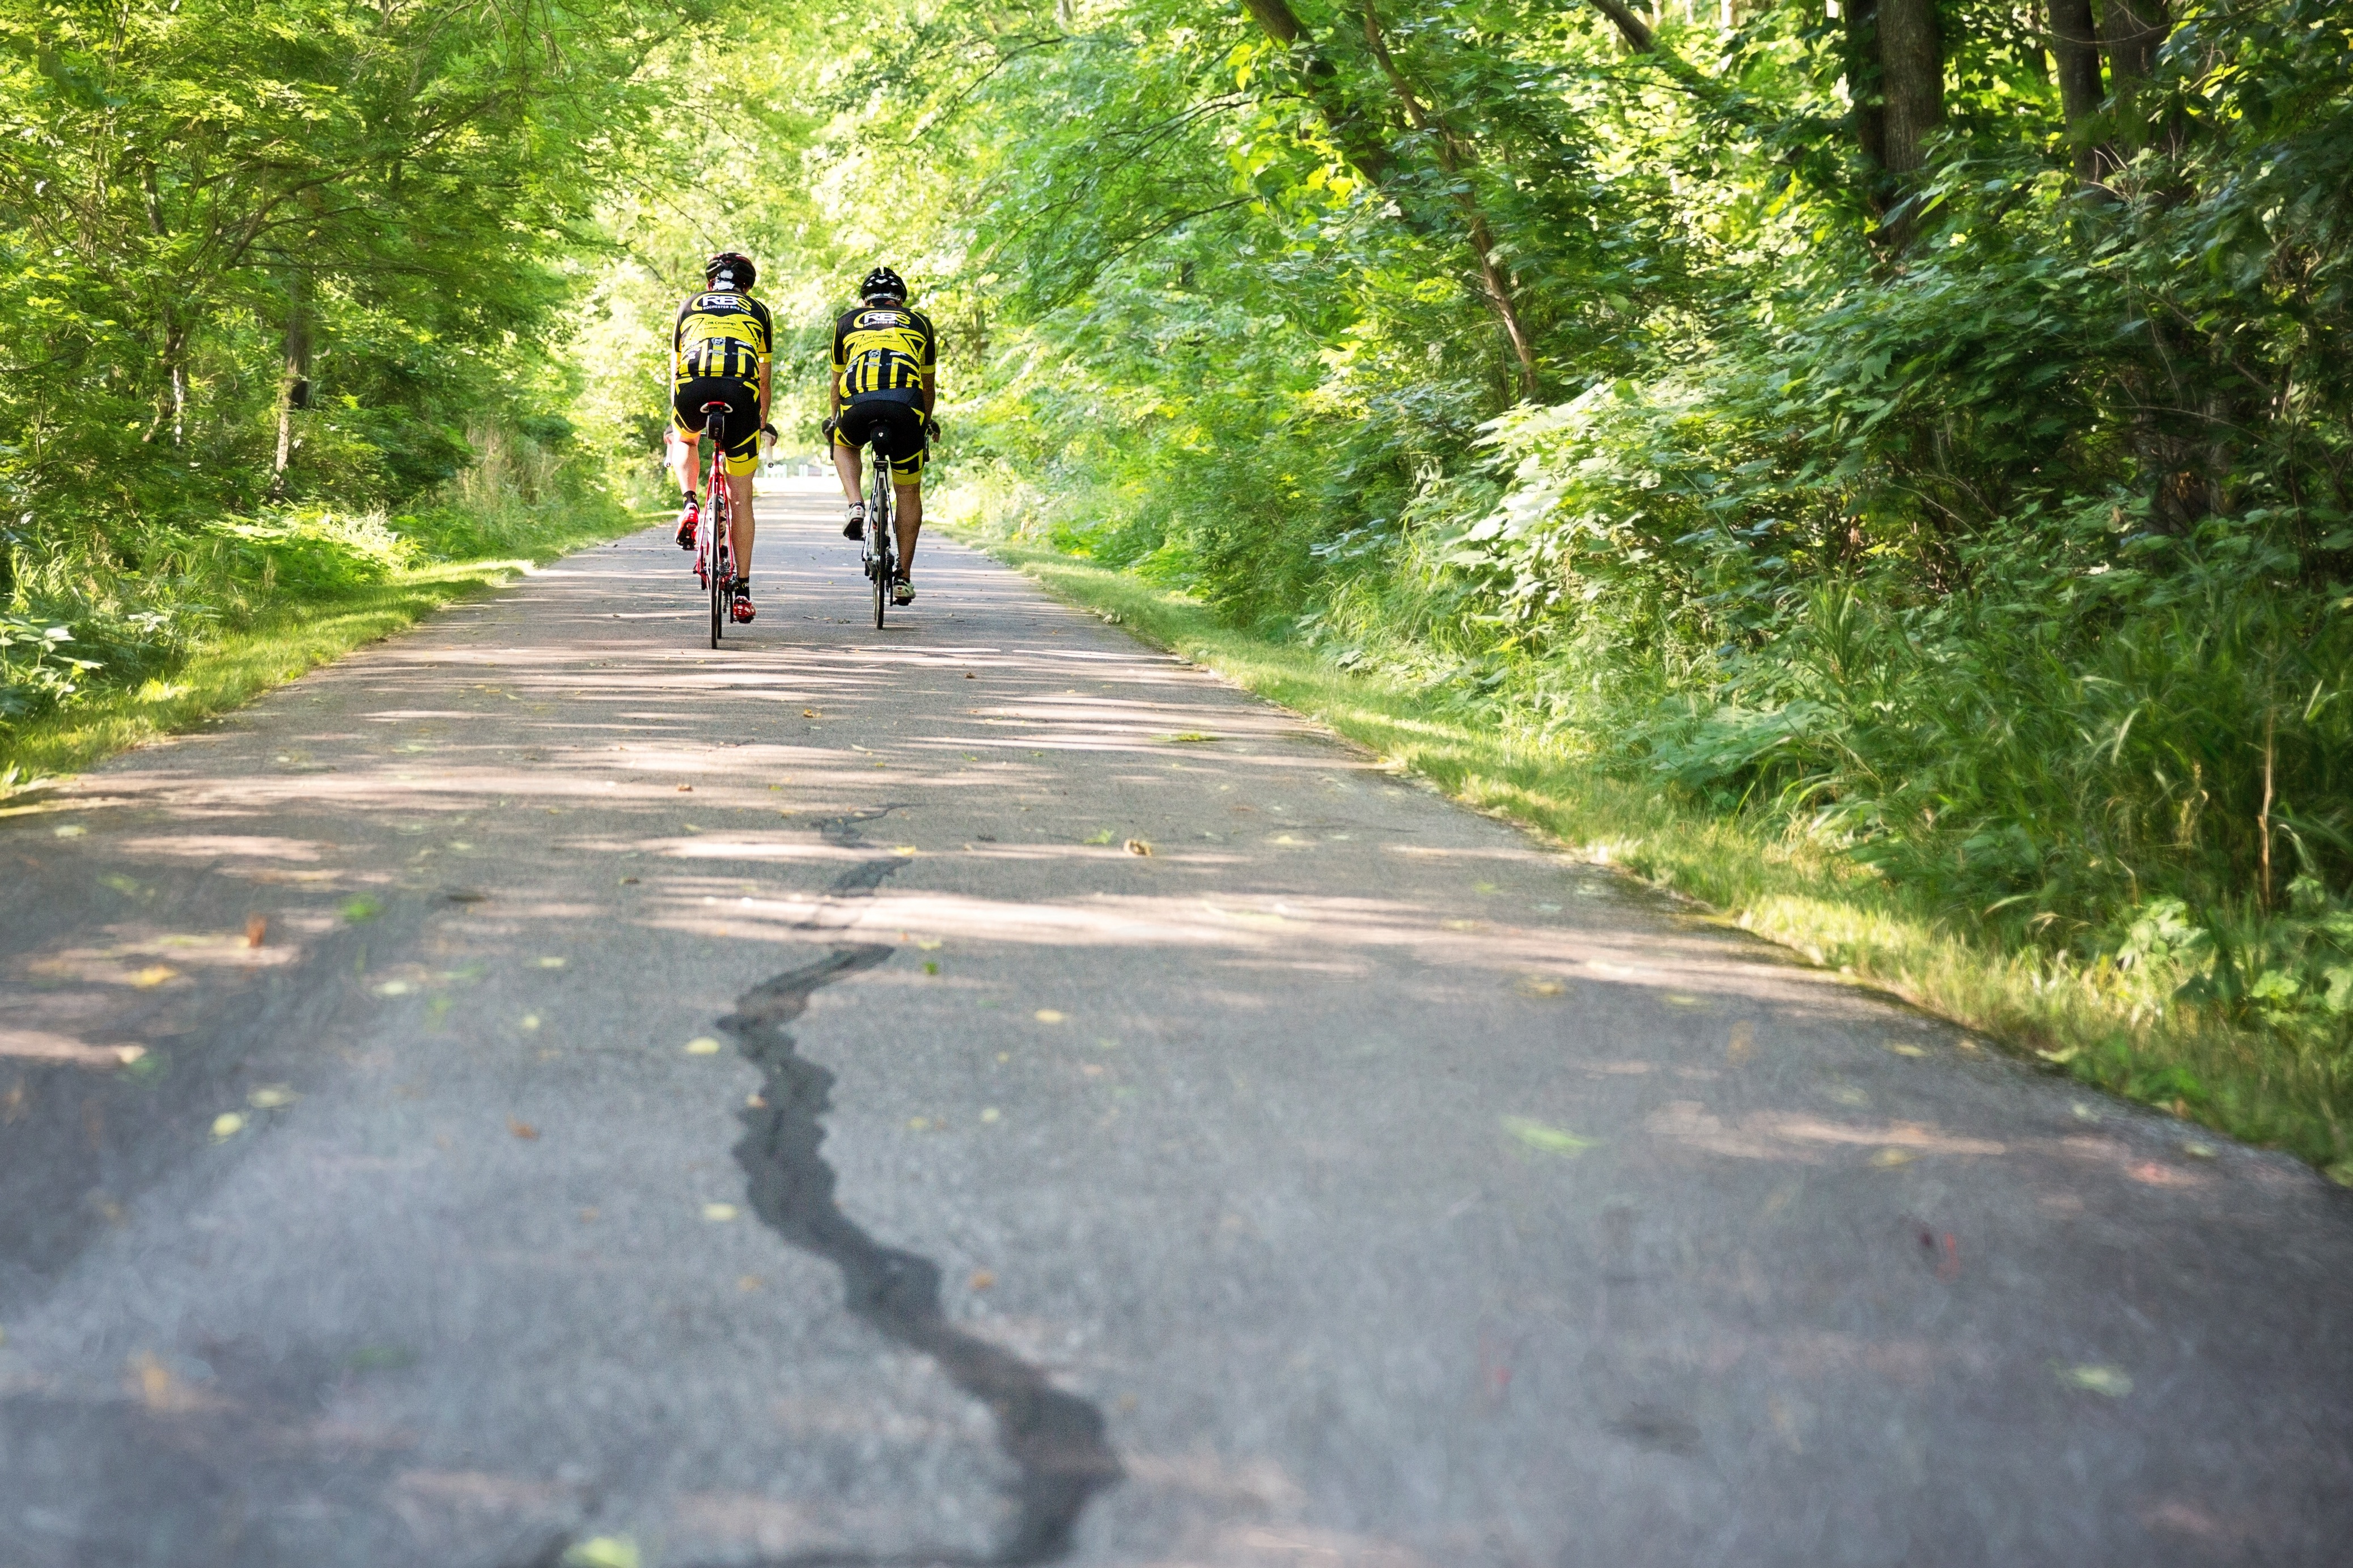
nature, people, road, trail, adventure, asphalt, male, cyclist, park, two, exercise, lifestyle, leisure, lane, health, activity, outdoors, cycling, helmet, infrastructure, bicycles, biking, exercising, road surface, two men on bicycles, bike trail, nonbuilding structure